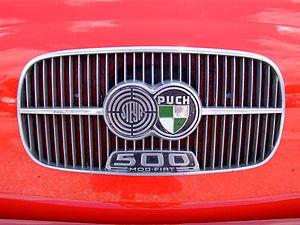
La Fiat Steyr-Puch 500/600 était une version de la légendaire Fiat 500 italienne fabriquée en Autriche par le constructeur Steyr-Puch, qui disposait d'un accord de coopération avec une licence Fiat Auto. Steyr achetait les caisses de Fiat 500 italiennes nues et y montait un moteur spécifique, toujours bi-cylindre, mais a plat.